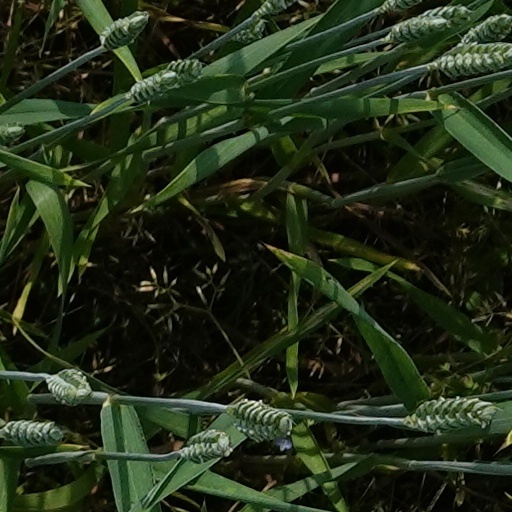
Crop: wheat